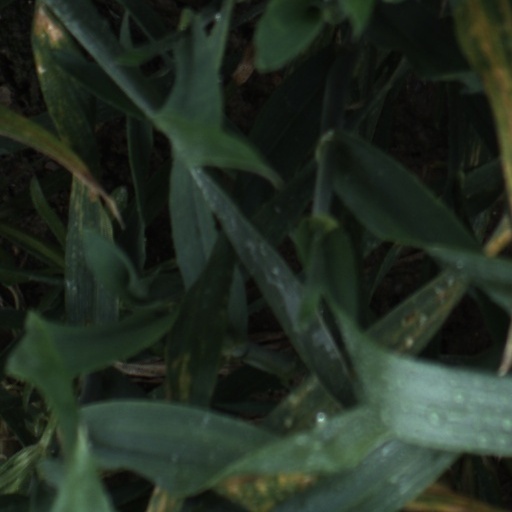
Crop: wheat